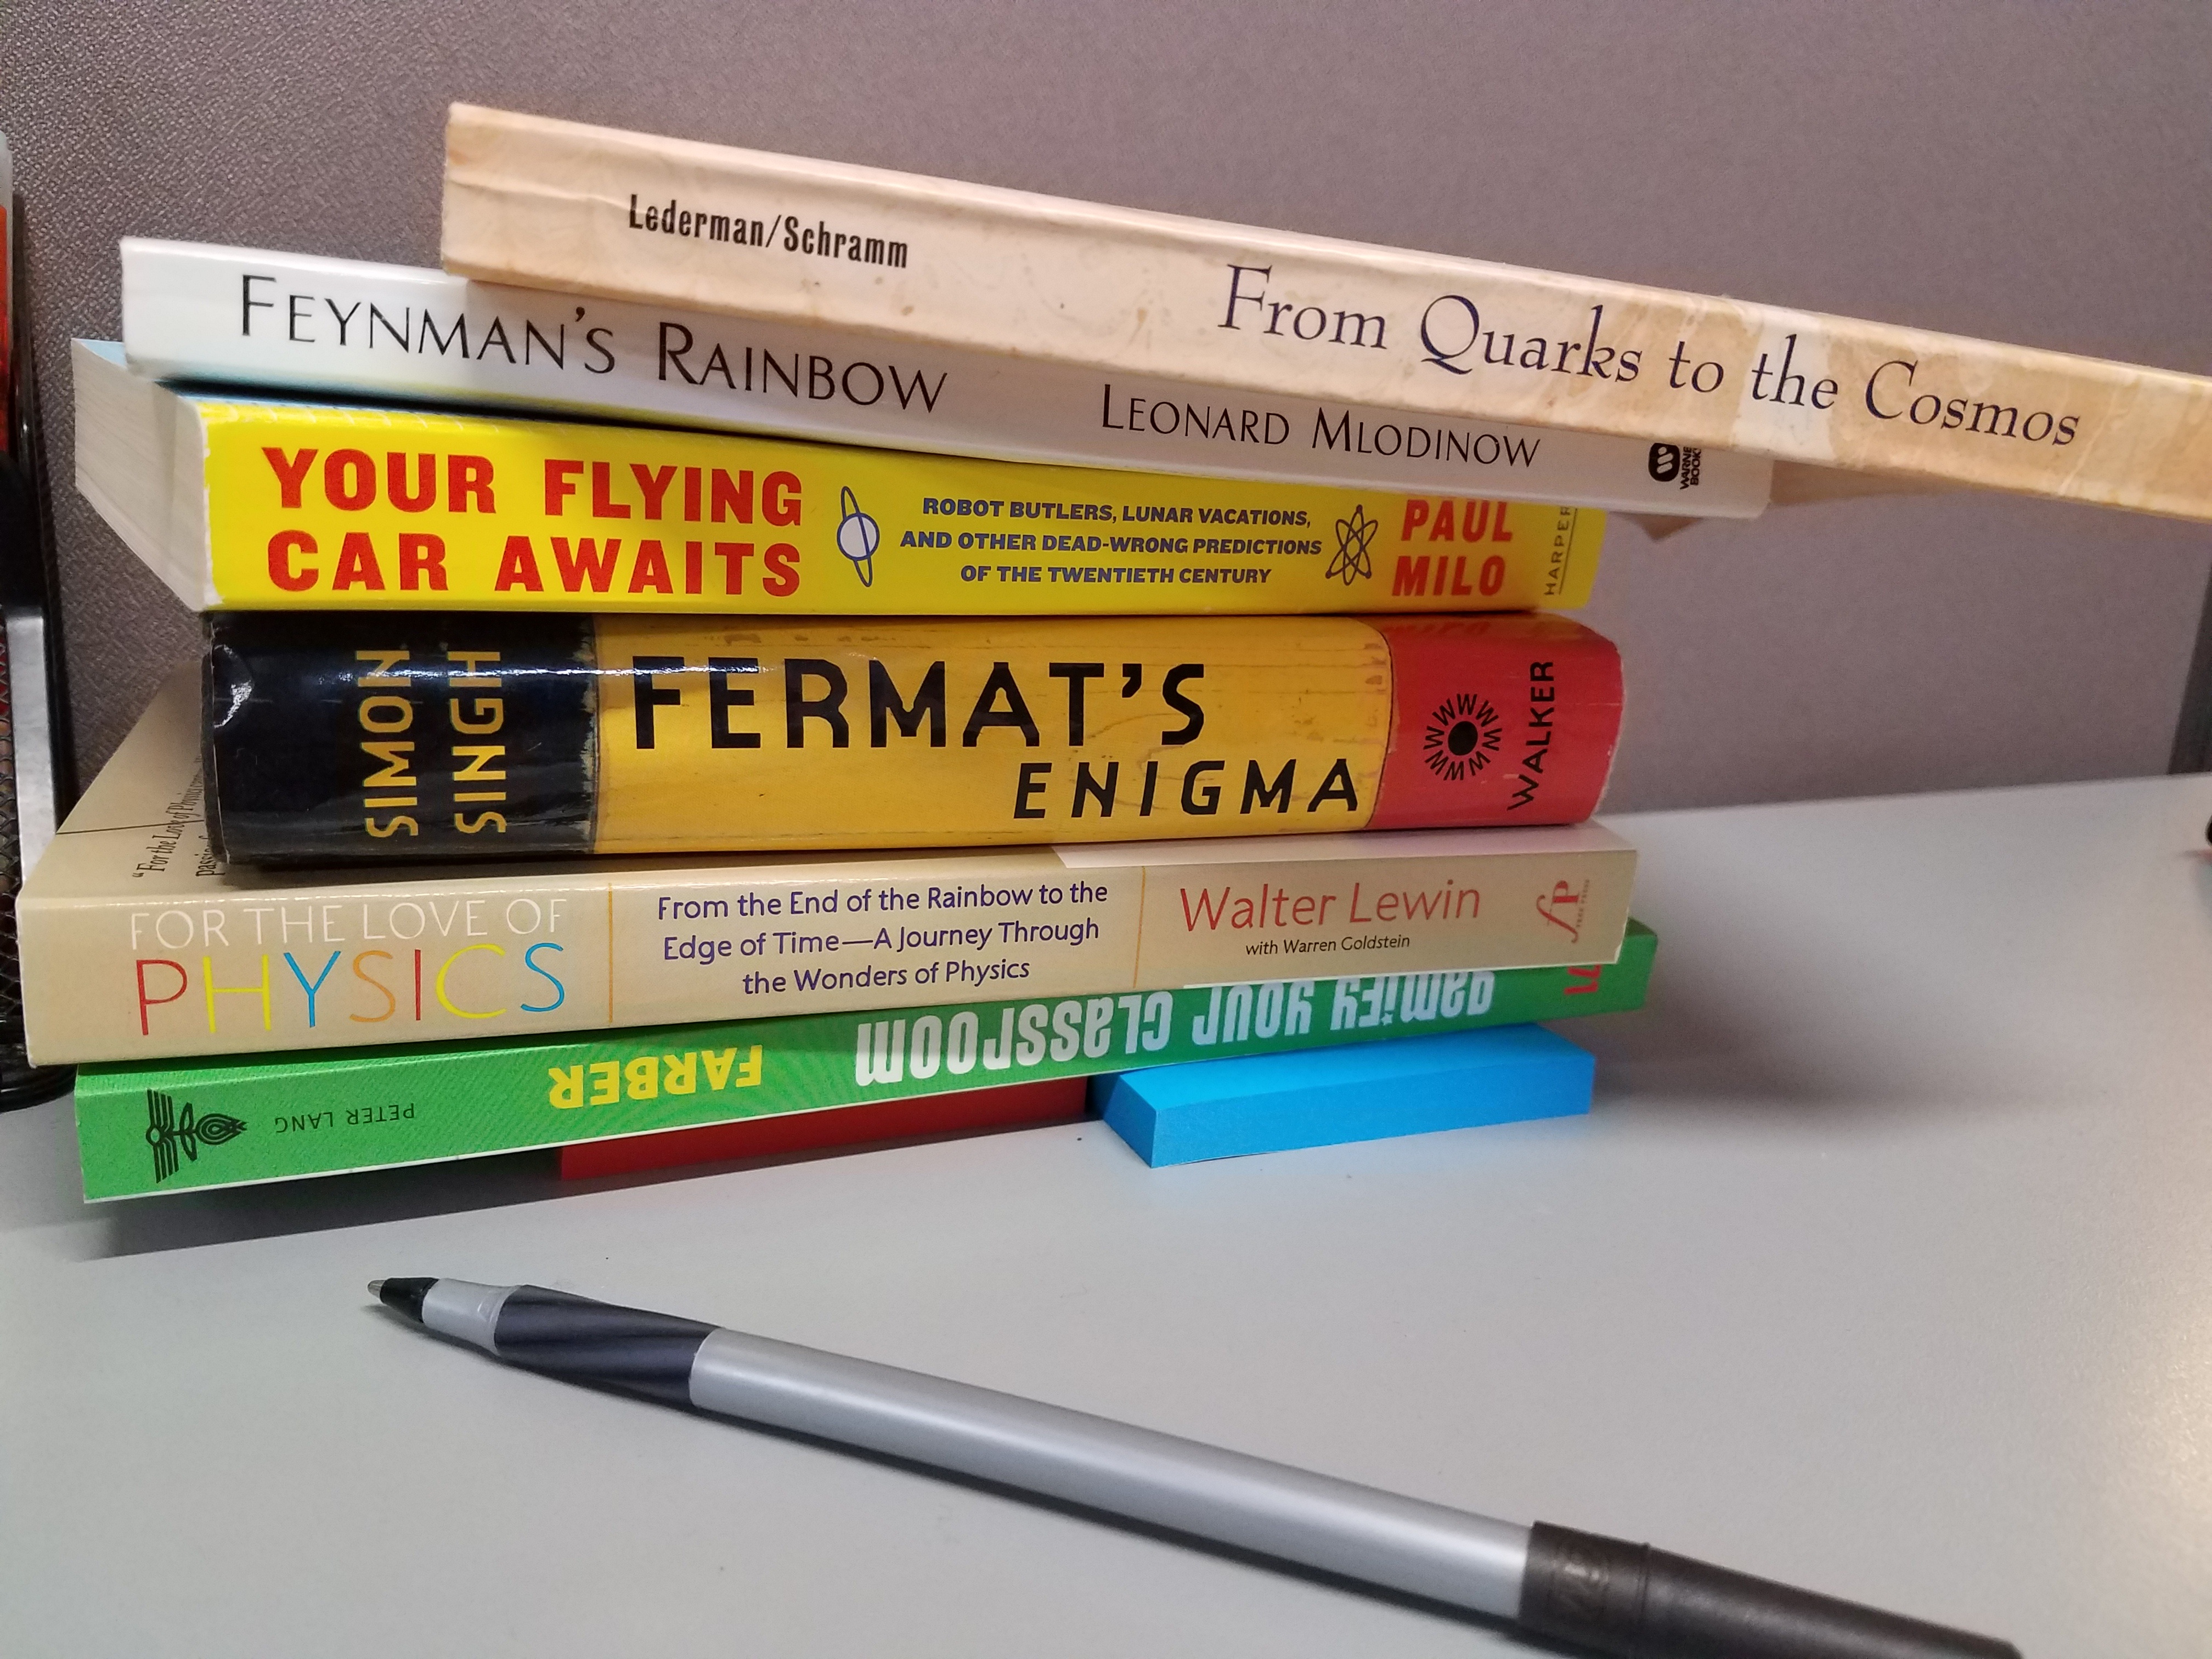
pencil, product, science, books, inspiration, learning, genius